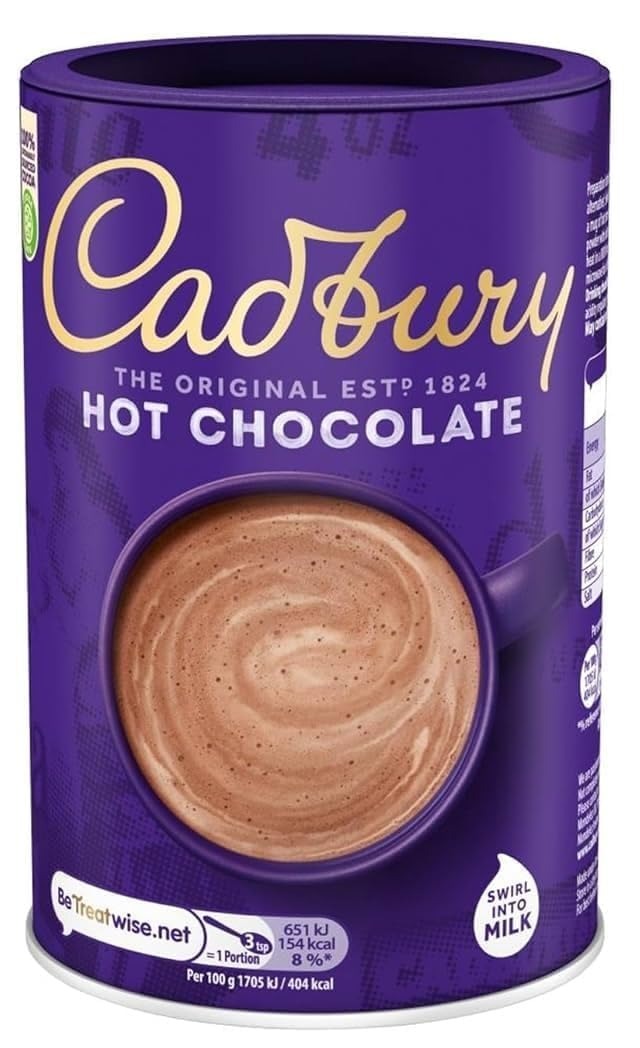
Item Name: Cadbury - Drinking Chocolate - 500g (Pack of 3)
Bullet Point: Drinking chocolate - swirl into hot milk
Product Description: <p>Cadbury was founded almost 200 years ago when John Cadbury opened a shop in Bull Street, Birmingham in 1824.A <br/><br/>In 1905 Cadbury launched the world-famous Dairy Milk bar &ndash; still going strong today. Cadbury & others also started making 'Countlines' &ndash; bars with other ingredients like nougat, wafer & honeycomb, covered in chocolate &ndash; think of Crunchie & Flake.</p> <p>The most iconic brand within the Cadbury beverage range. Offering a smooth and chocolatey experience when made with milk, Cadbury Drinking Chocolate has a warming, comforting and uplifting effect any time of the day! Cadbury Drinking Chocolate is now Fairtrade certified.</p> <p><br/></p>
Value: 52.91
Unit: Ounce

Price: 47.32